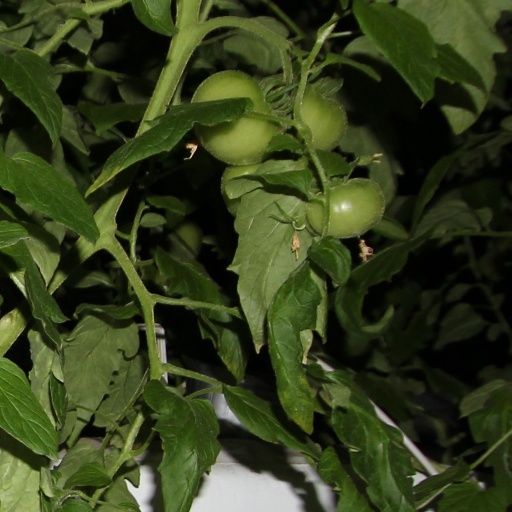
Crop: tomato